Roger Cedeño

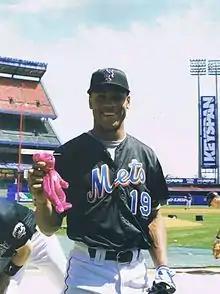
Cedeño with the New York Mets

Roger Leandro Cedeño (born August 16, 1974) is a Venezuelan former professional baseball outfielder. He played 11 seasons in Major League Baseball (MLB) from 1995 to 2005 for the Los Angeles Dodgers, New York Mets, Houston Astros, Detroit Tigers, and St. Louis Cardinals.